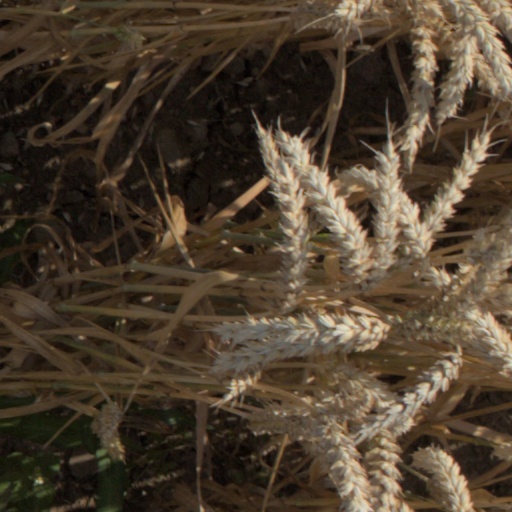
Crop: wheat